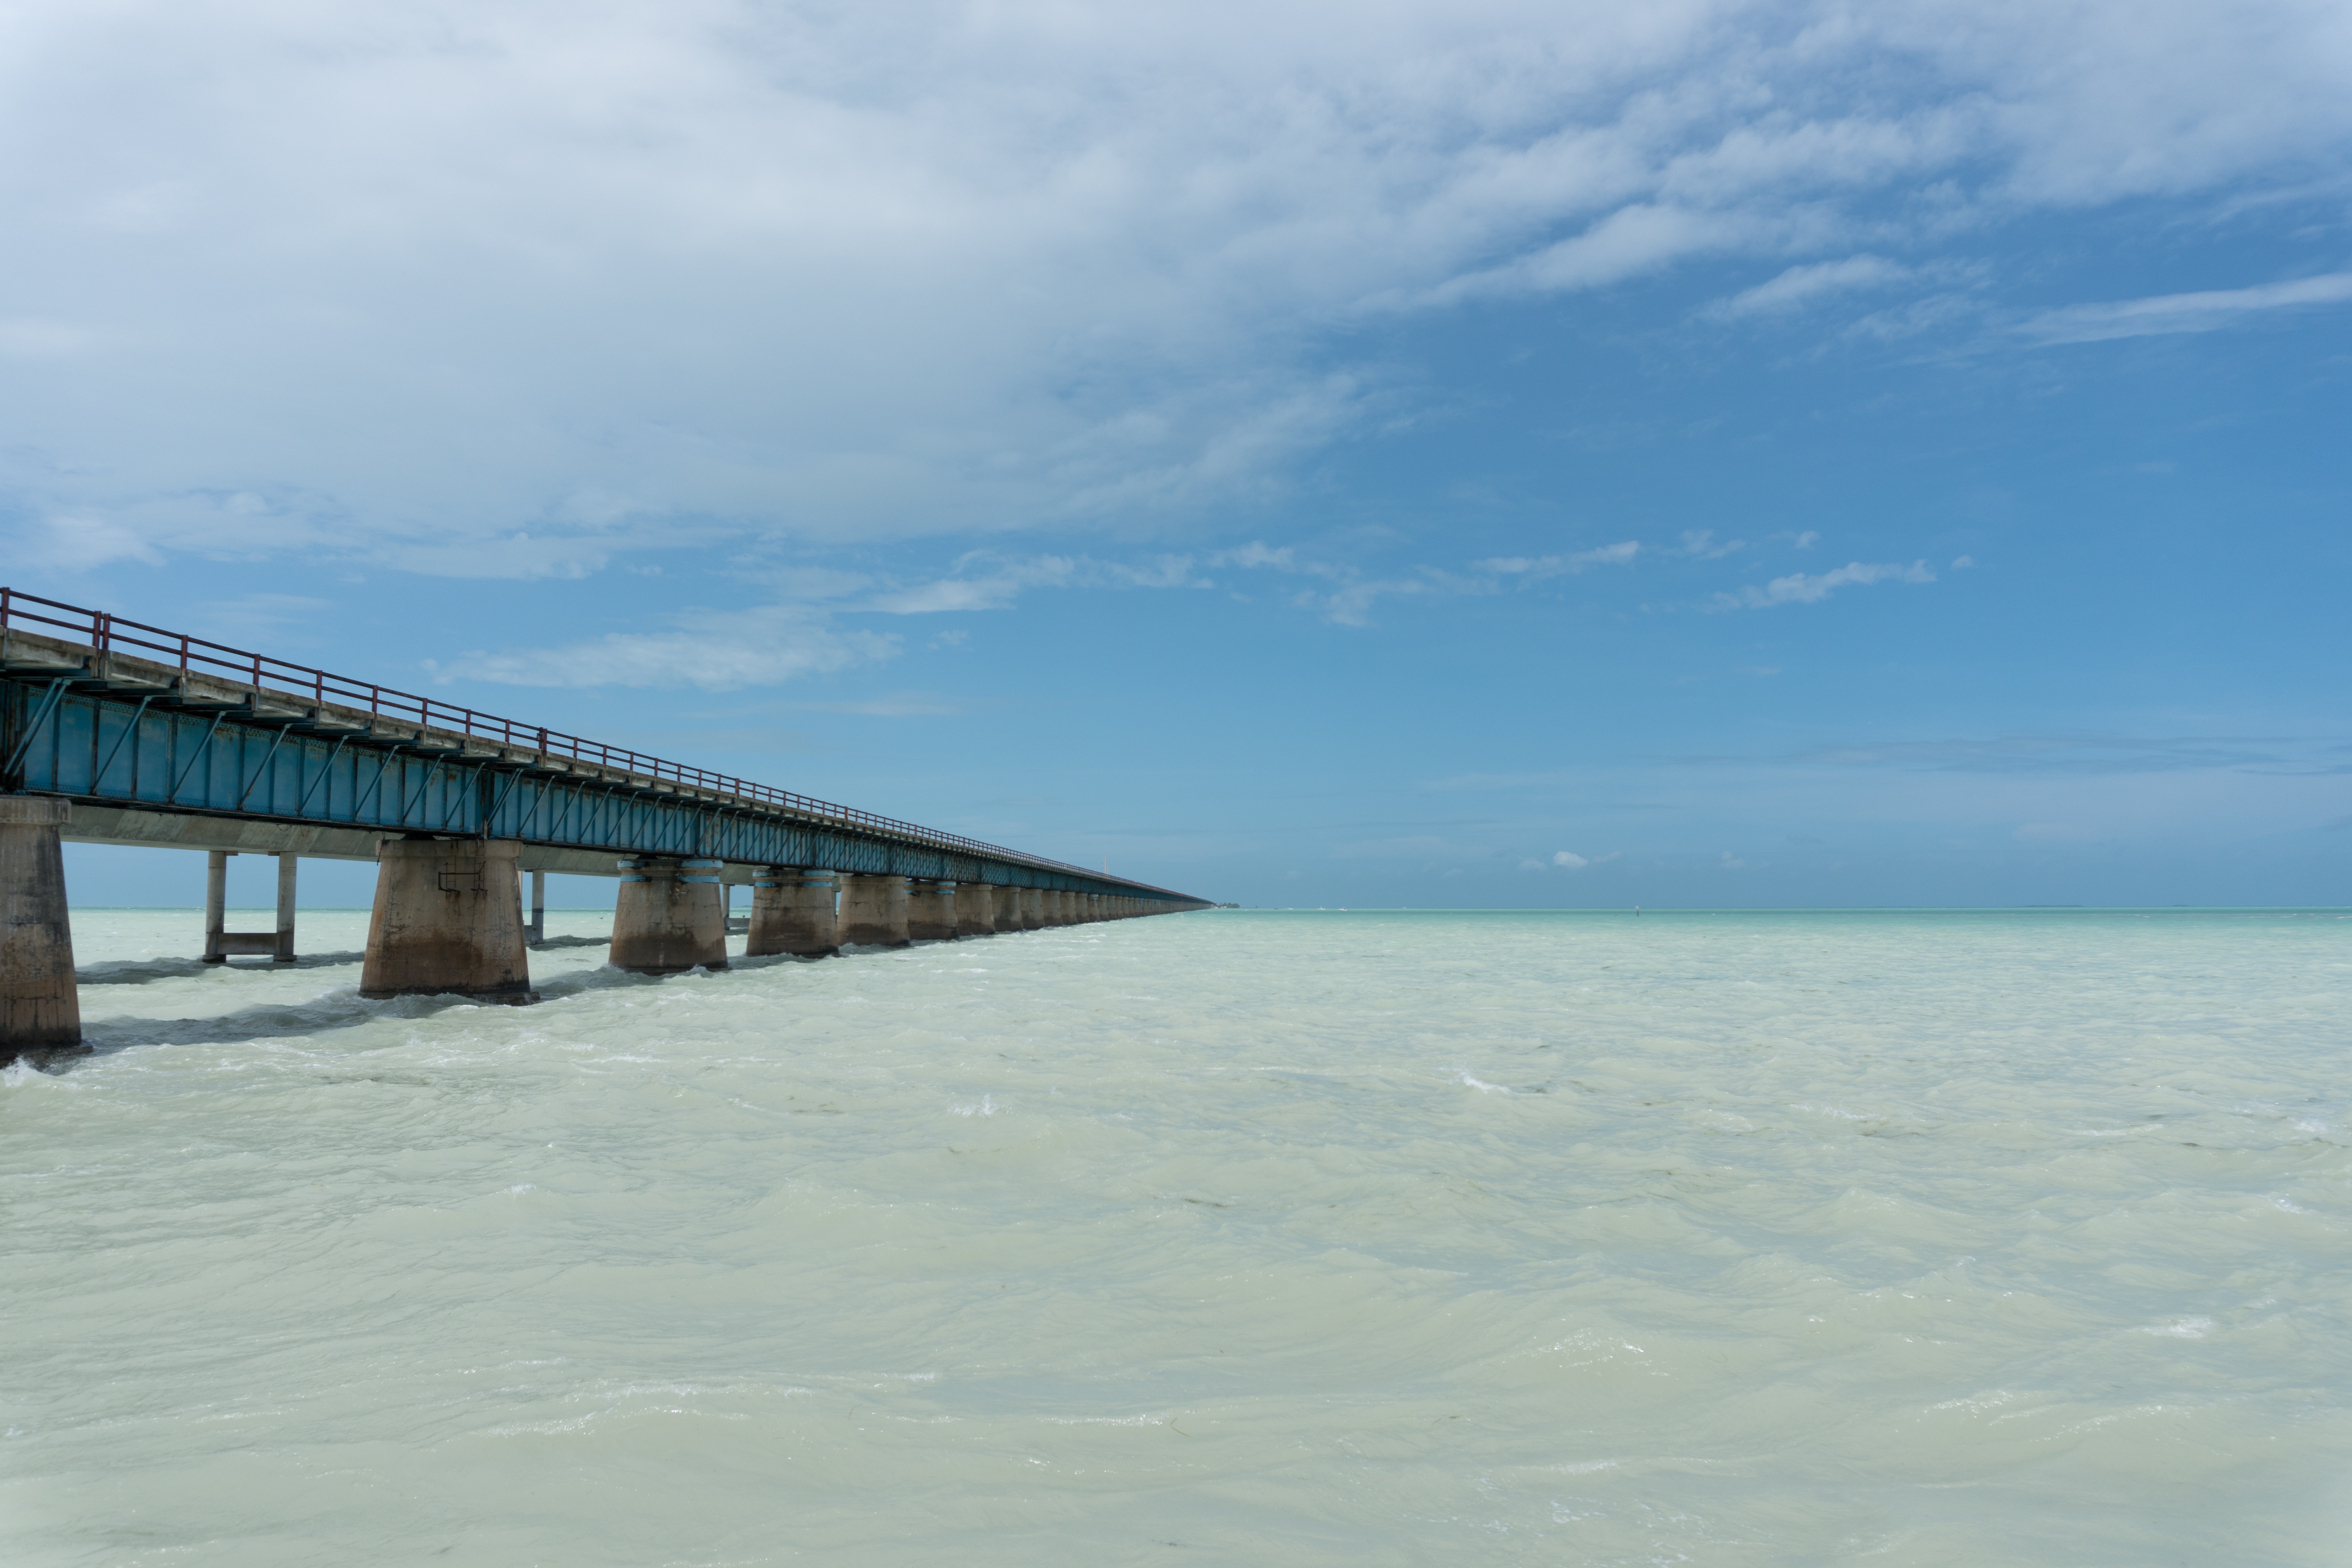
beach, sea, coast, ocean, horizon, sky, shore, wave, pier, vacation, bay